Aniche

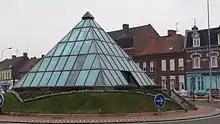
The Pyramid

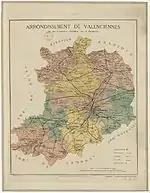
Map of the Arrondissement of Valenciennes, 1887

Alexandre-Joseph Consil known as "Kopierre" was born in Auberchicourt, the neighbouring commune, on 25 May 1834 and died at the Aniche Hospice on 28 December 1909. He was Drum Major of the Saint-Cyr school during the 14 July parade in Paris in 1879. He was a picturesque character in Nord department.